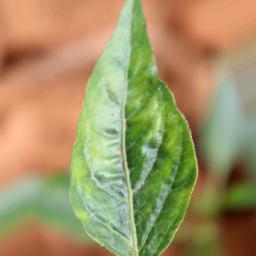
Label: mites_and_trips